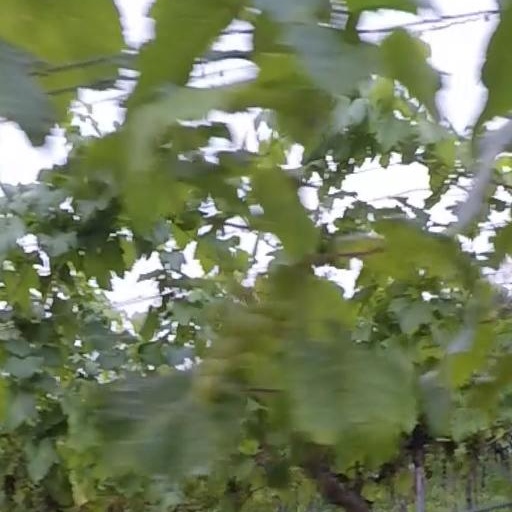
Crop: grape